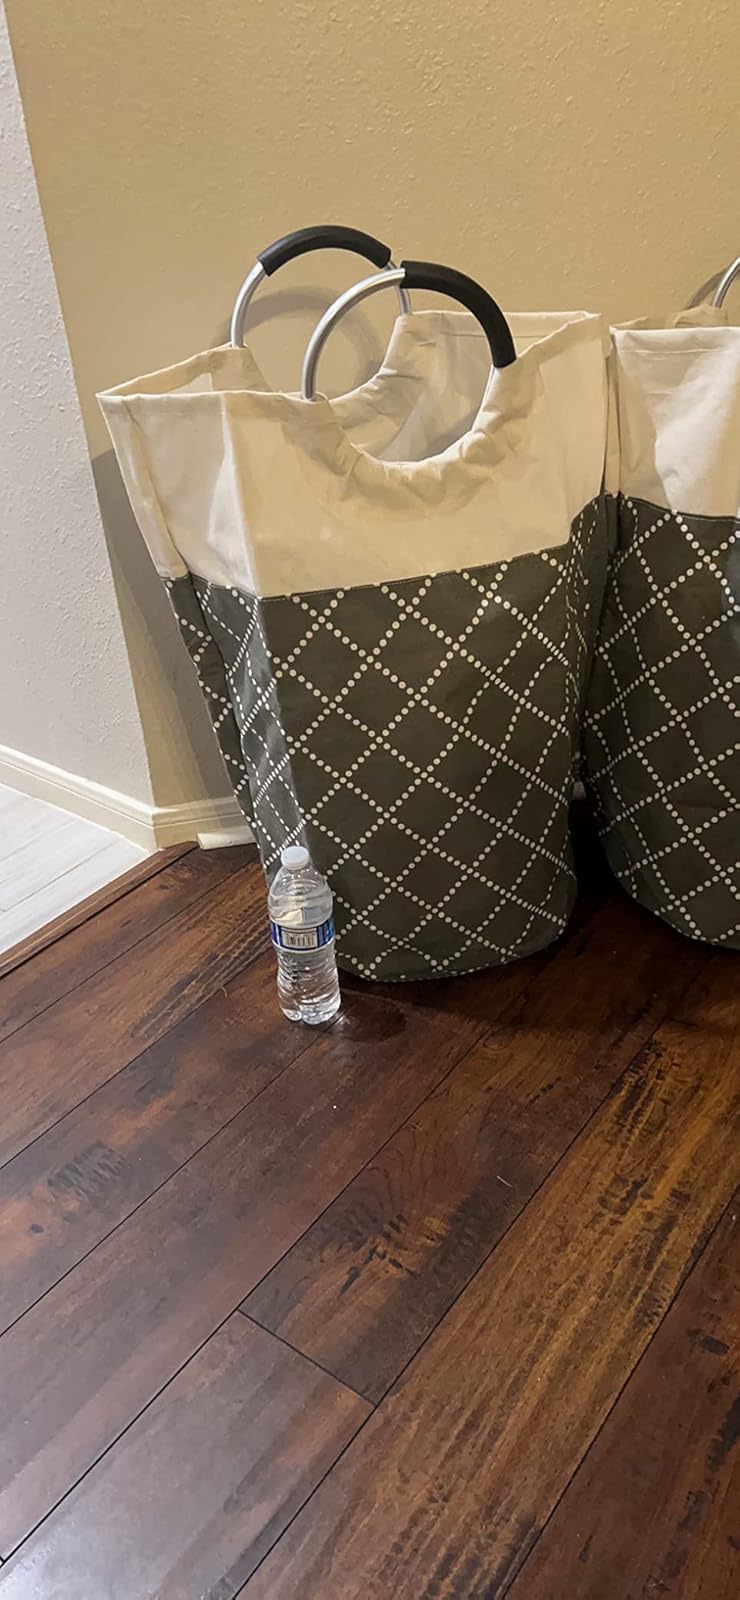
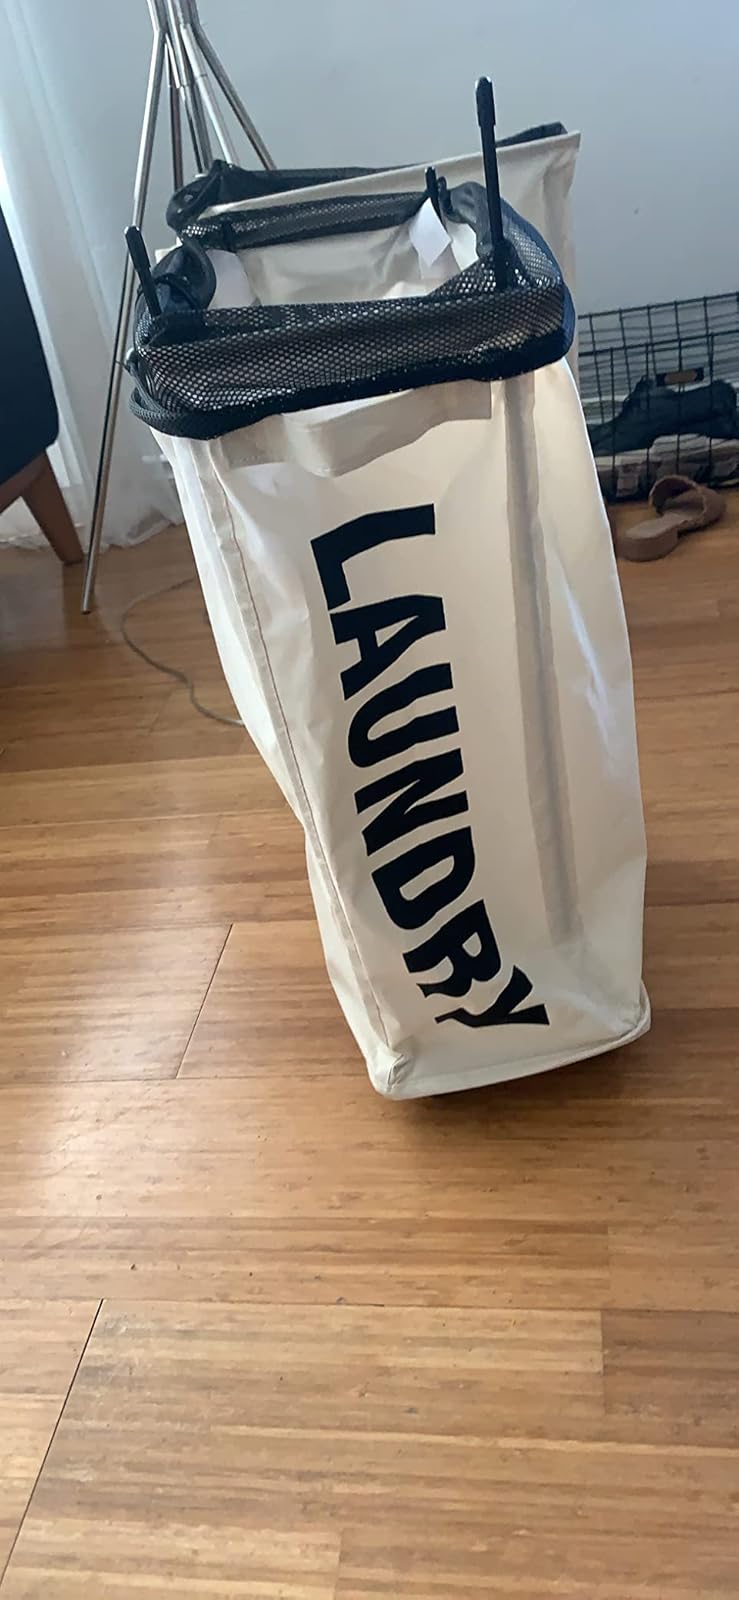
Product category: items_hamper
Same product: no